Neferhotep I

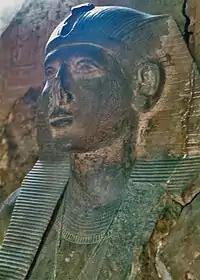
Statue of Neferhotep I from his first naos found in Karnak, now in the Egyptian Museum.

Neferhotep I's relative chronological position is secured thanks to the Turin canon as well as contemporary attestations. He was the successor of Sobekhotep III and predecessor of Sobekhotep IV. Since his father Haankhef and mother Kemi are also well attested and not known to have had any title beyond those of "God's father" and "King's mother", respectively, Egyptologists such as Kim Ryholt and Darrell Baker believe that Neferhotep I was of non-royal birth and usurped the throne. The military background of his family might have played a role in this.